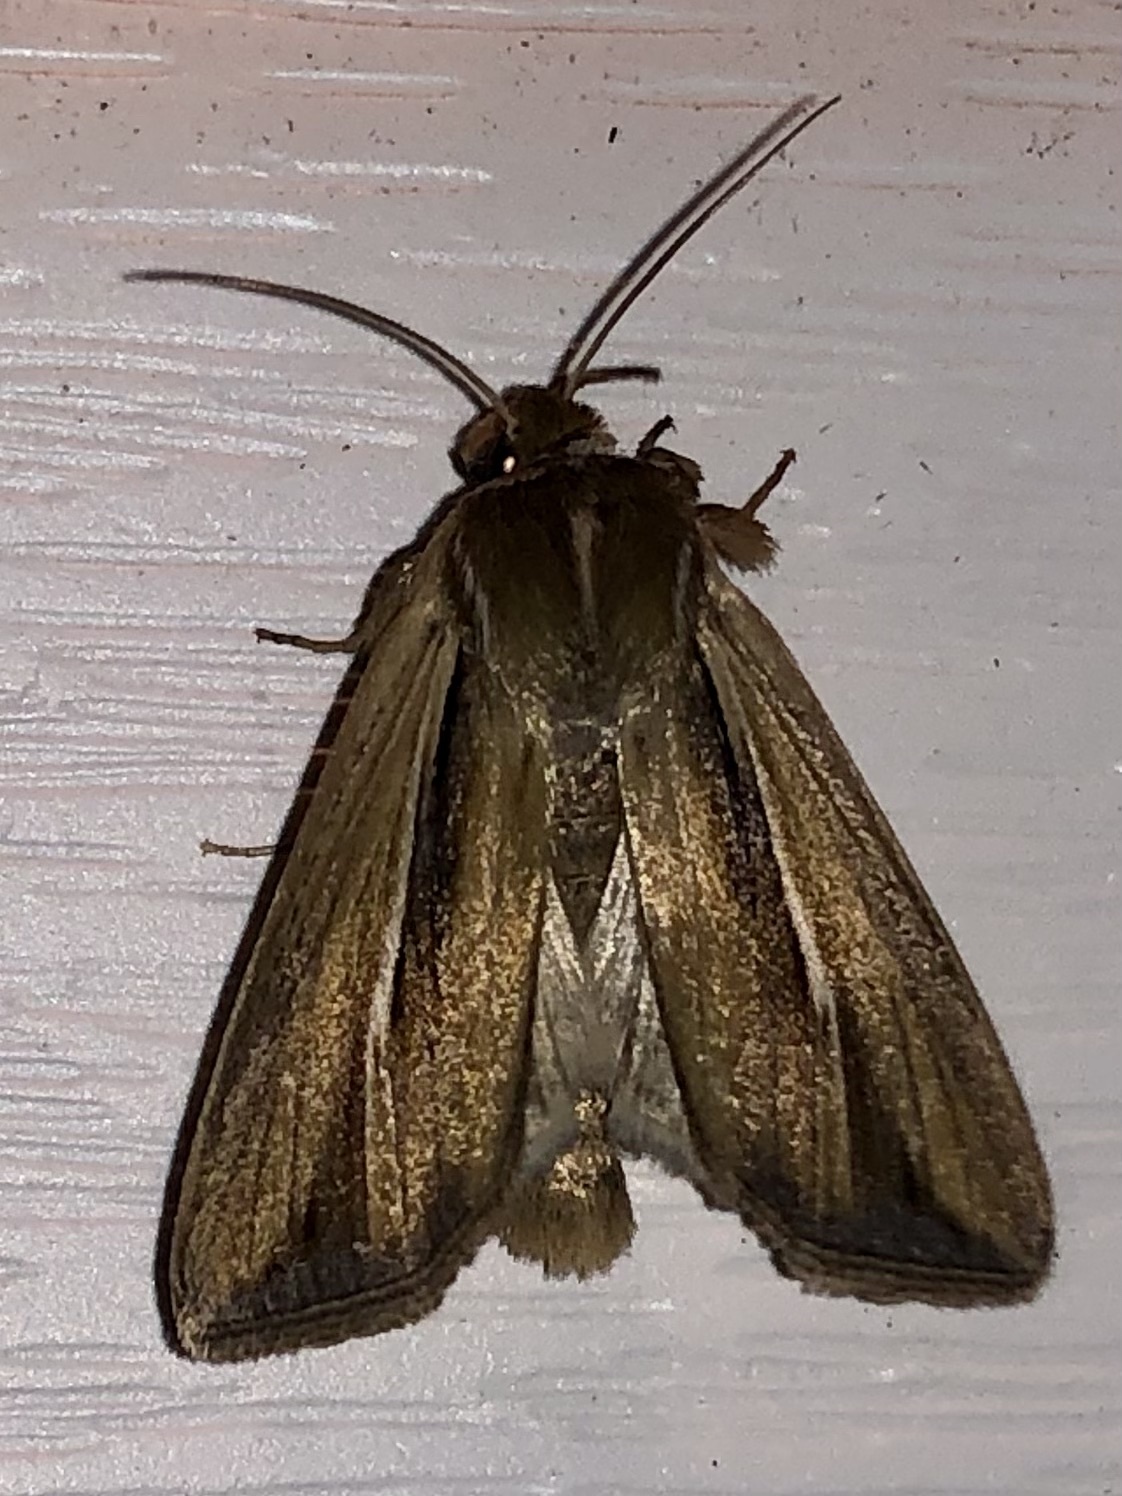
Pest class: wheathead_armyworm_Dargida_diffusa